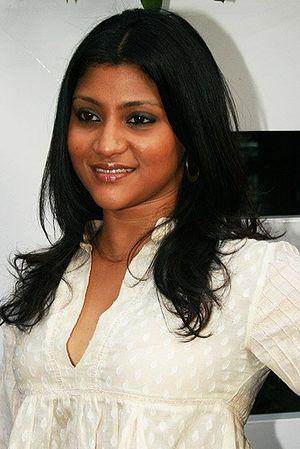
Konkona Sen Sharma est une actrice indienne née le 3 décembre 1979 à New-Delhi. Sa mère Aparna Sen est actrice et réalisatrice. Mukul Sharma, son père, est journaliste. Son nom d’artiste reprend le nom de sa mère et celui de son père.